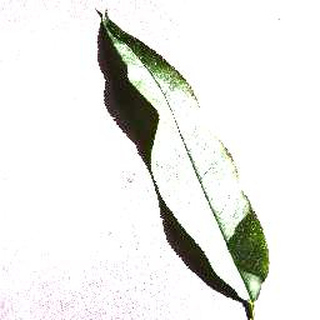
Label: healthy_peach